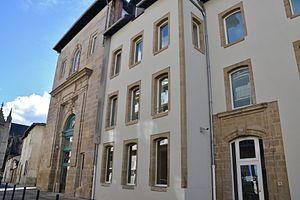
Le musée de la Résistance de Limoges (Haute-Vienne, France)
Ce tableau présente la liste de tous les monuments historiques classés ou inscrits dans la ville de Limoges, Haute-Vienne, en France.